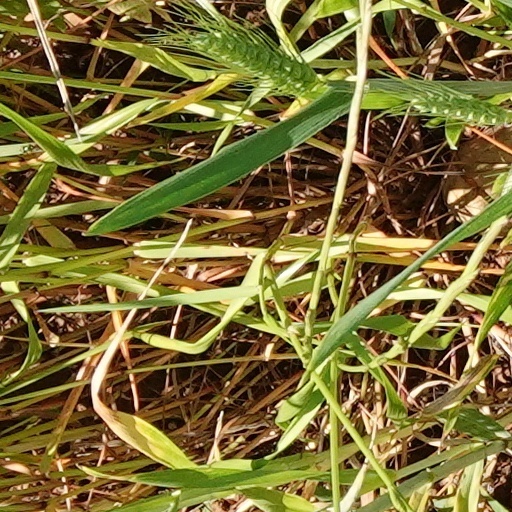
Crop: wheat